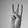
ASL letter: W